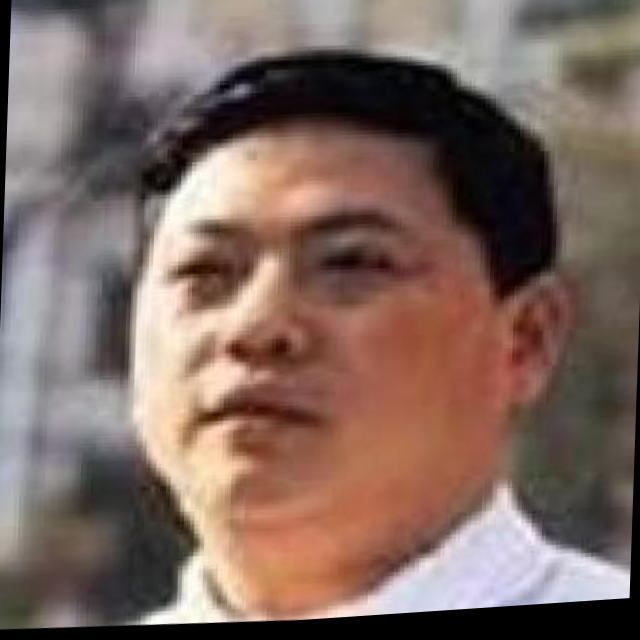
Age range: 21-44